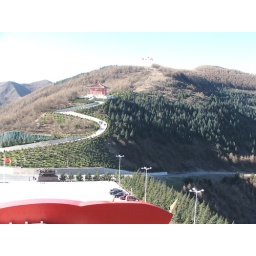
Shot loking up to the stone monument (up by the little red flags at the top)